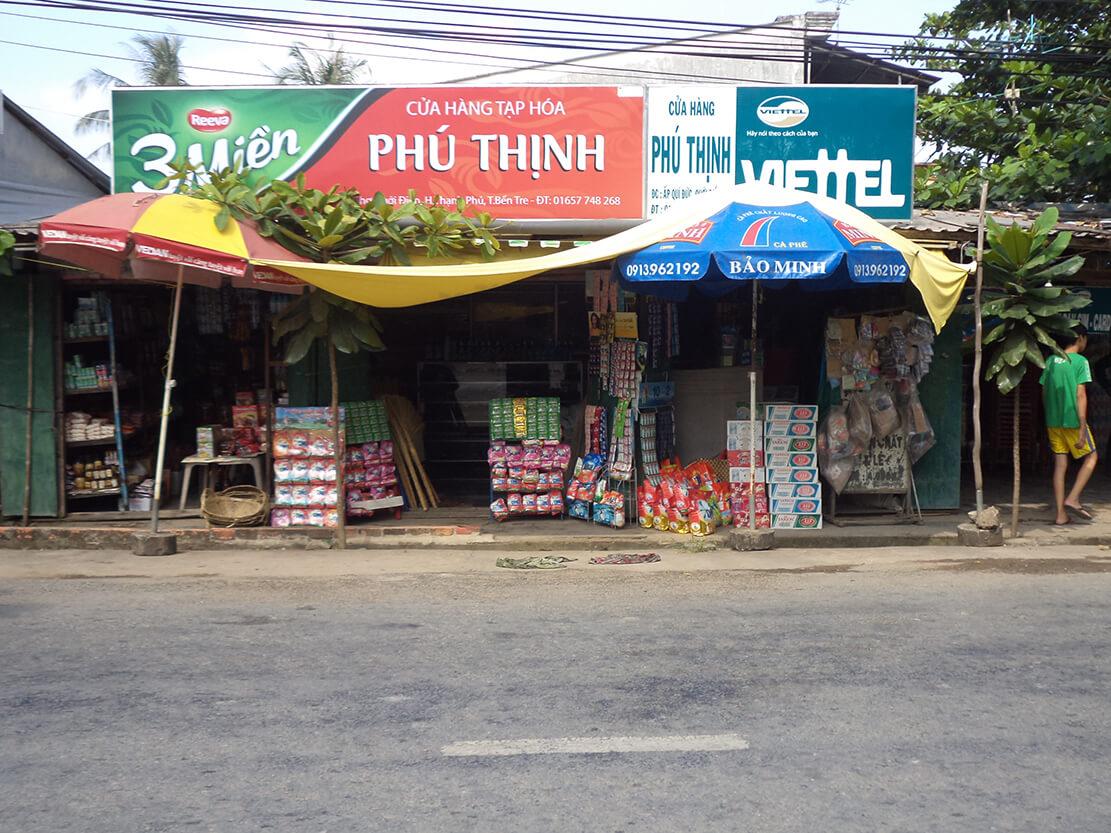
đây là khung cảnh xuất hiện ở phía trước một cửa hàng tạp hoá